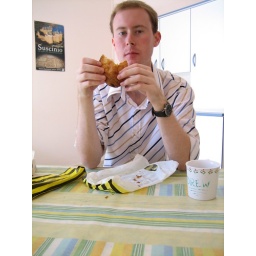
Andrew found a cup in the IES kitchen labeled "Drew." I think it was meant to be.